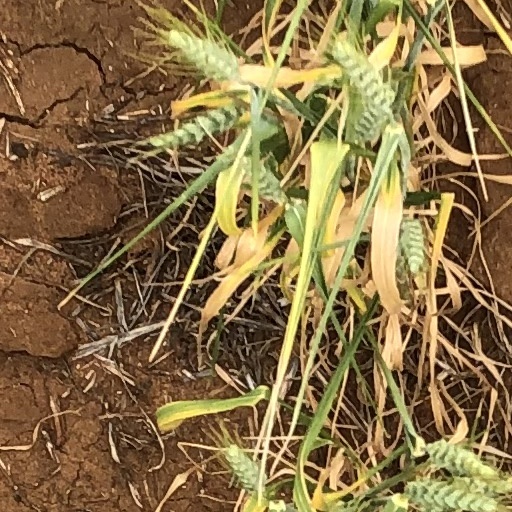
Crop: wheat